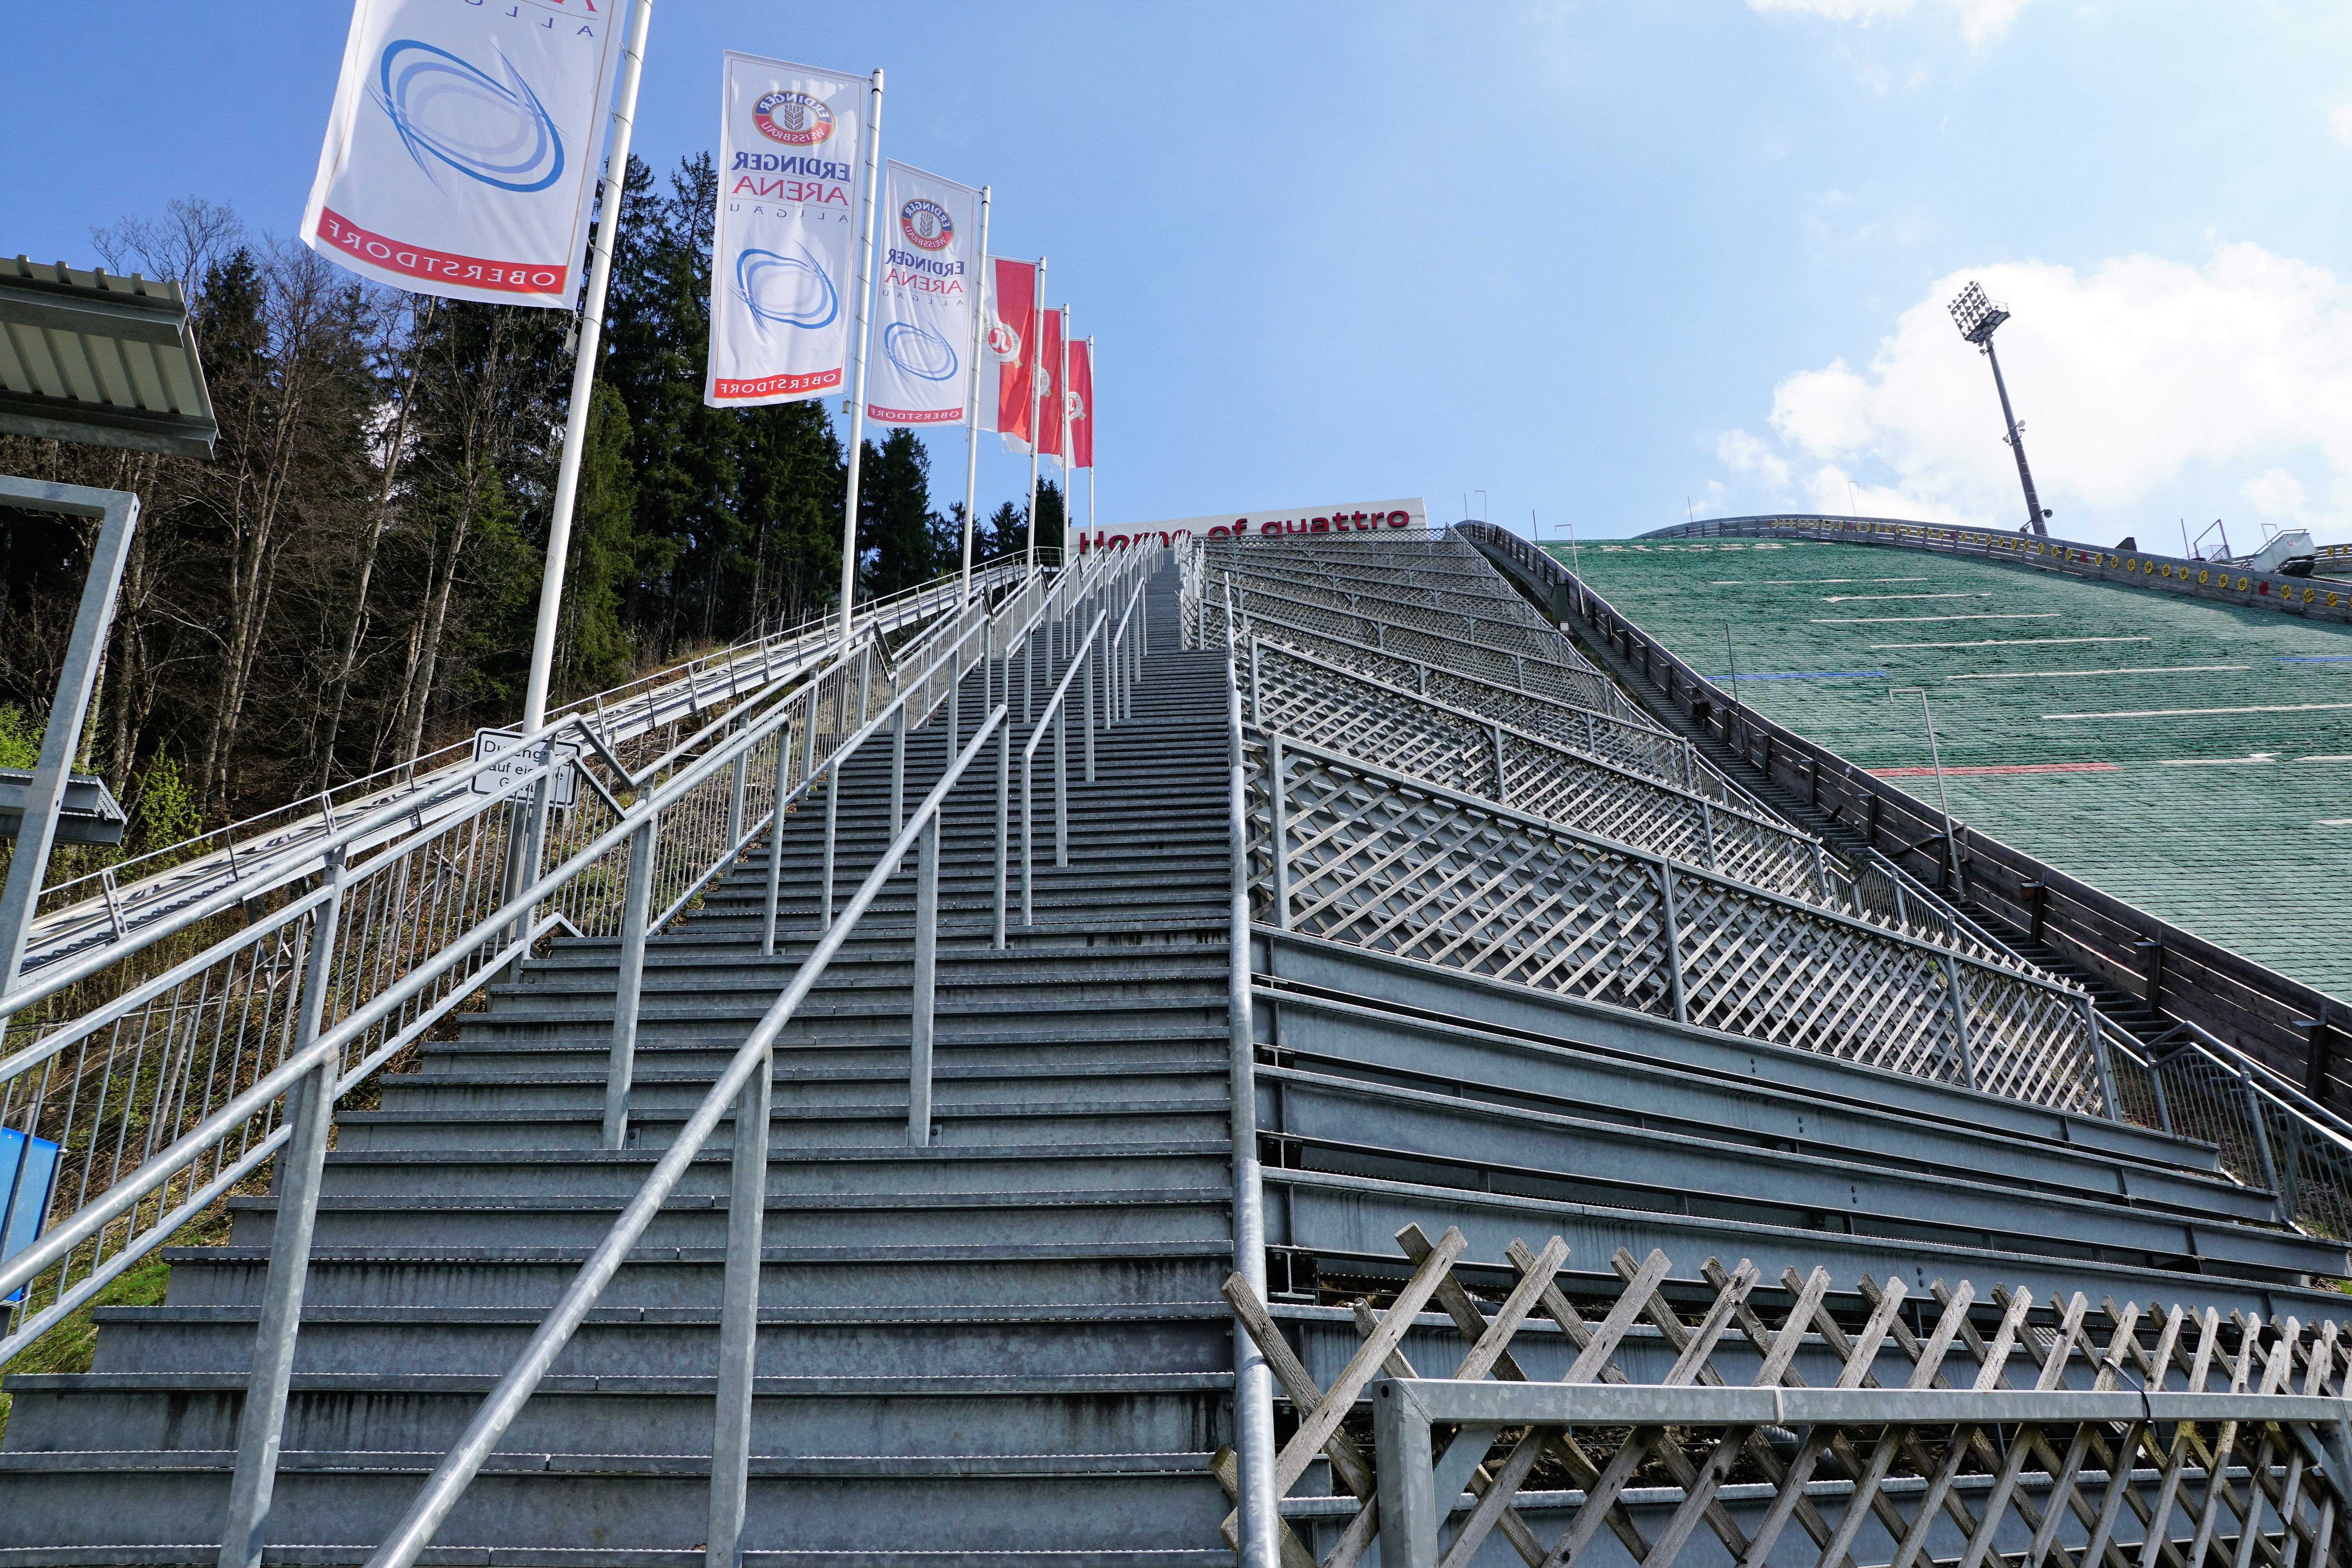
architecture, structure, sport, bridge, hill, roof, building, skyscraper, landmark, facade, stadium, concrete, arena, ski, oberstdorf, ski jump, ski sport, sport venue, allgau